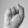
ASL letter: S